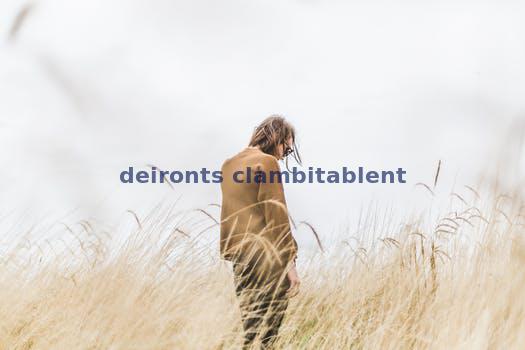
Label: Watermark